Rev. Joshua D. Jones House

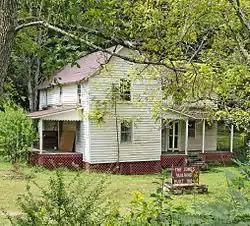
Reverend Joshua D Jones House, September 2012

Rev. Joshua D. Jones House is a historic home located at Mill Spring, Polk County, North Carolina. It was built in 1897, and is a two-story, three-bay, frame I-house with a two-story rear ell. A kitchen addition was built in 1925. It features a shed-roofed porch covering three-fourths of the lower facade. Also on the property is the contributing one-room, frame store building and well. It was the home of African-American community leader Rev. Joshua D. Jones of the Stony Knoll community.